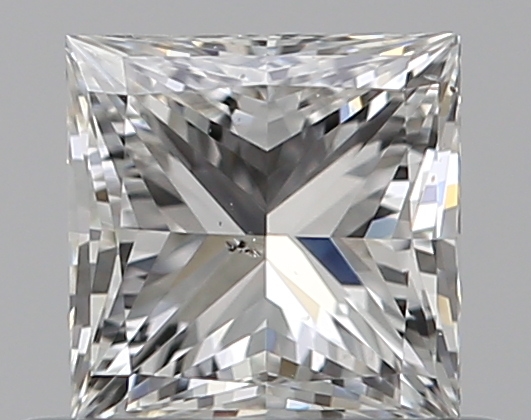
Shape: princess
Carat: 0.51
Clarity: SI1
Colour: F
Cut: EX
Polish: EX
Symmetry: VG
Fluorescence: N
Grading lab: GIA
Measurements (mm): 4.34 x 4.33 x 3.13